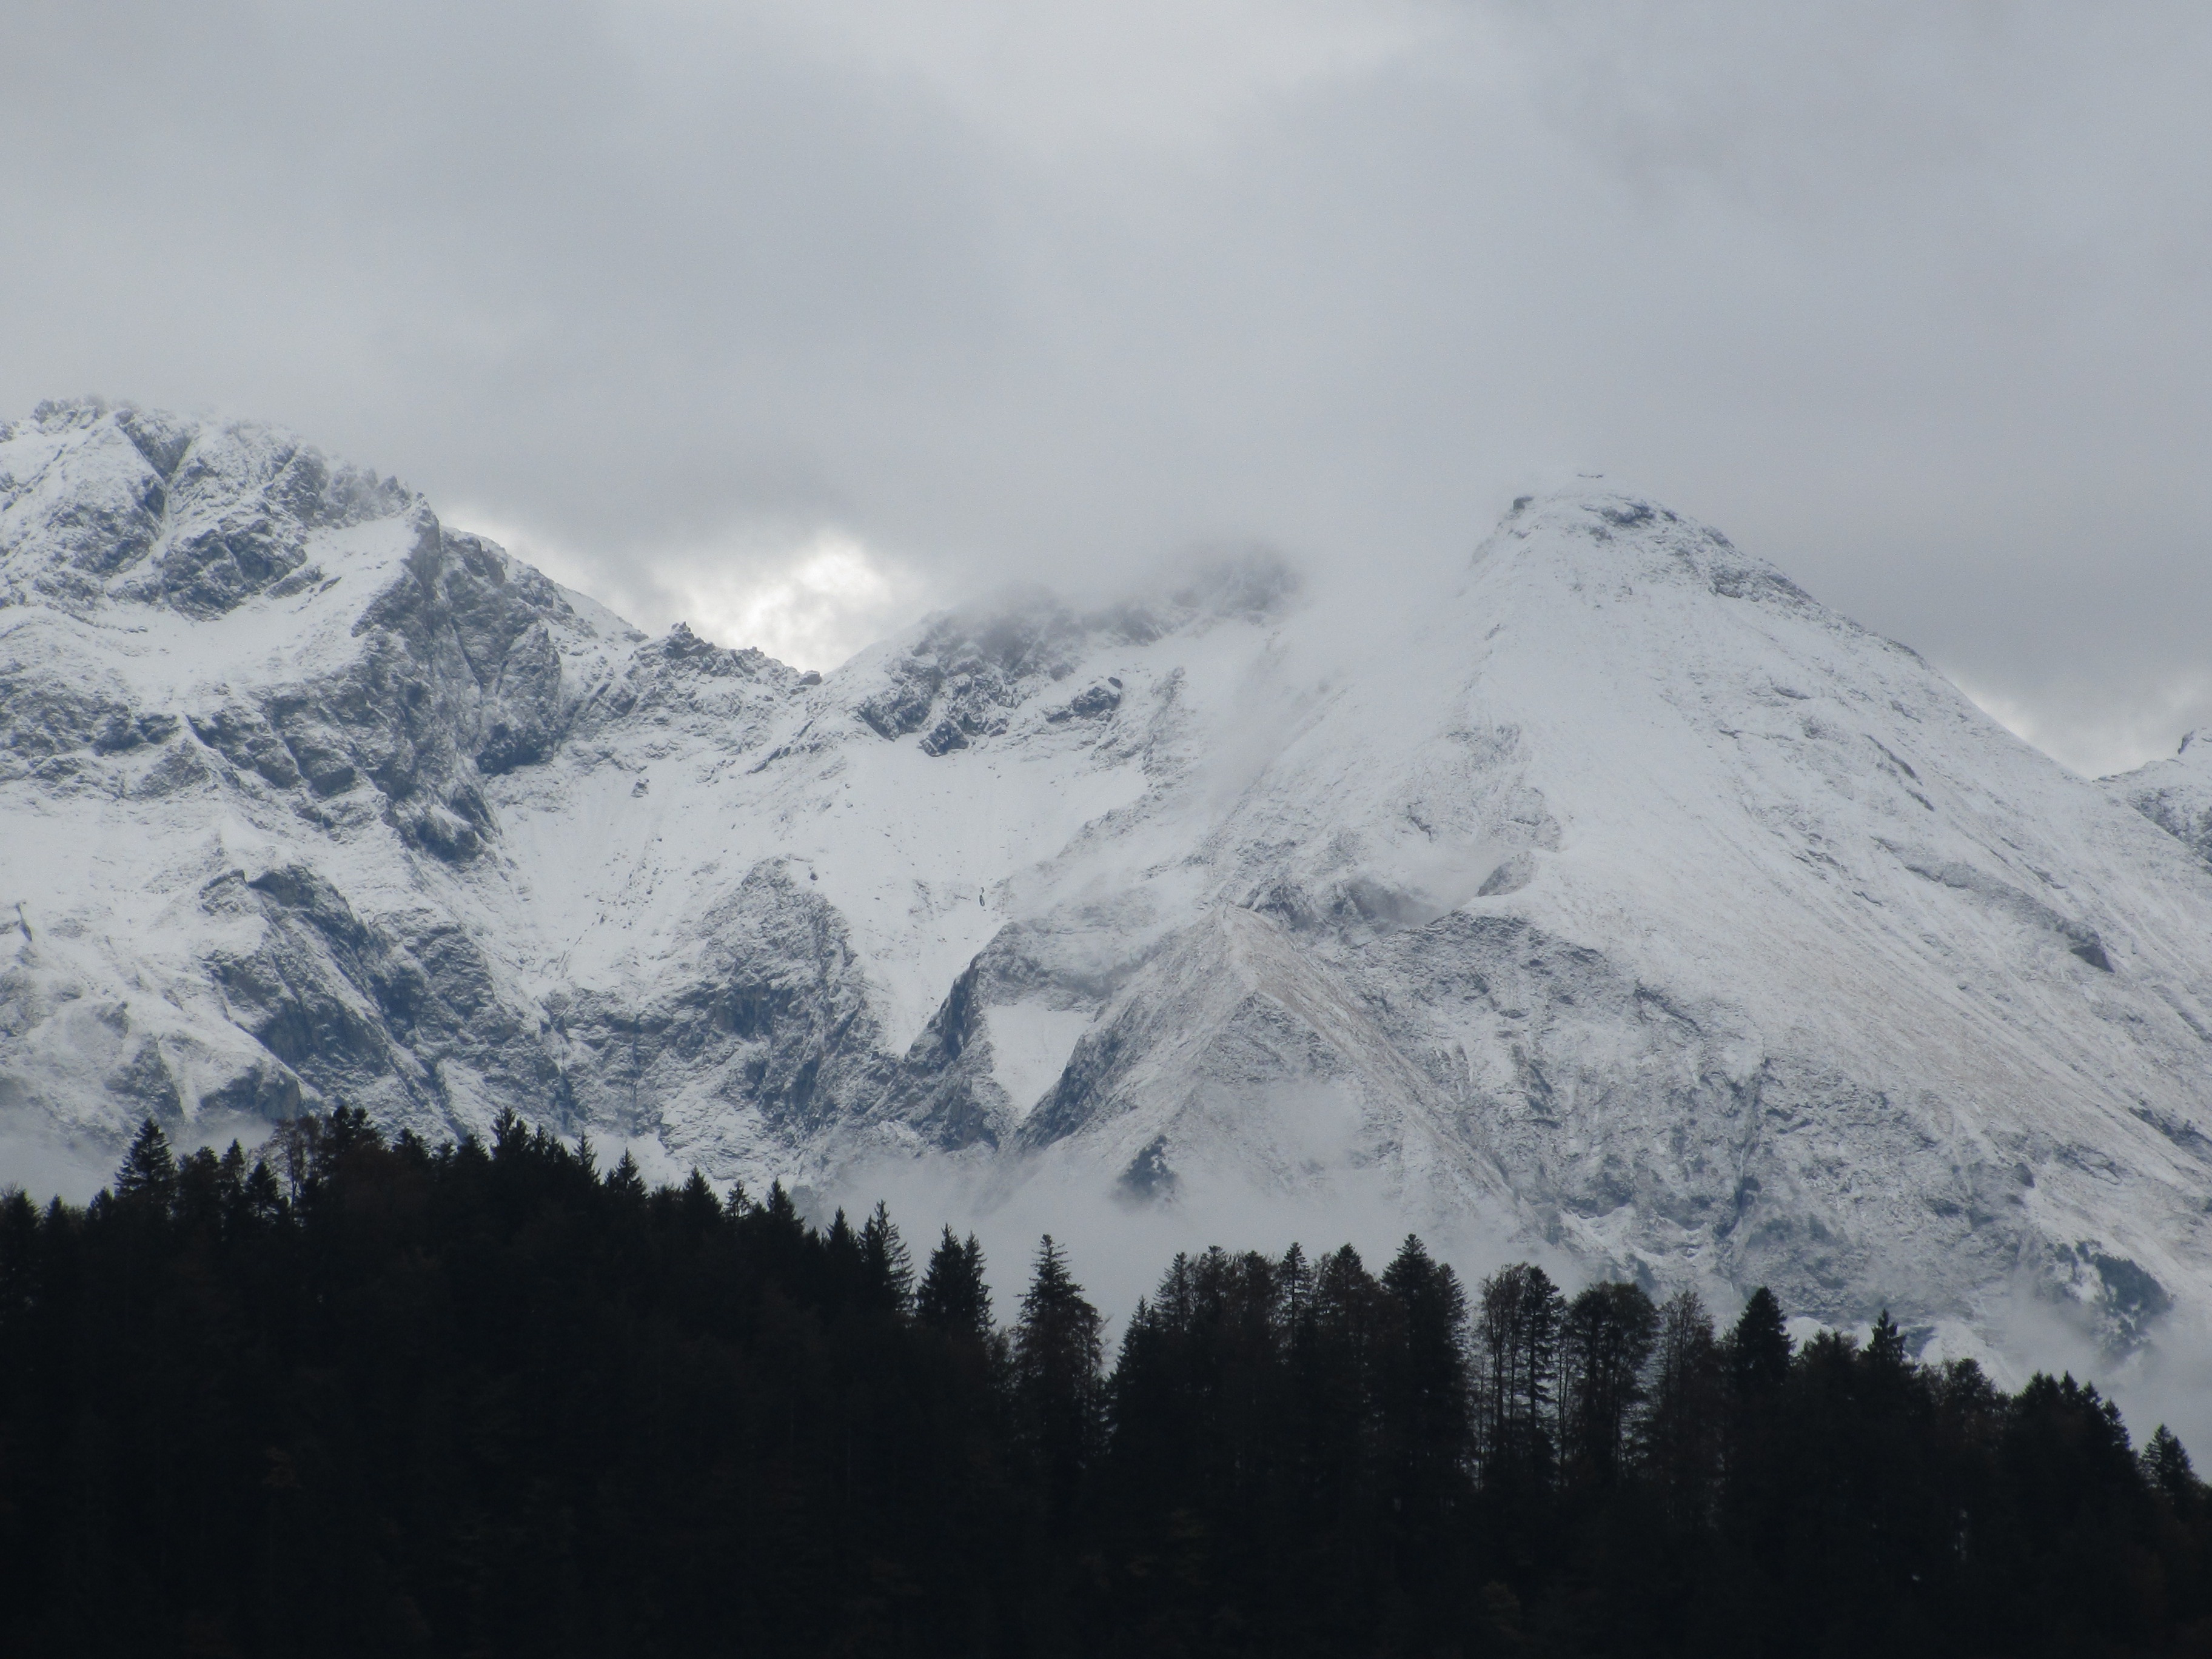
tree, nature, wilderness, mountain, snow, winter, cloud, fog, hill, mountain range, weather, alpine, season, ridge, summit, mountains, alps, plateau, landform, geographical feature, atmospheric phenomenon, mountainous landforms, geological phenomenon